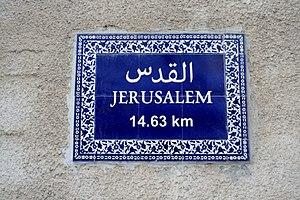
Une borne kilométrique dans le centre de Ramallah.
Ramallah est la capitale administrative de facto de l'Autorité palestinienne, située dans la zone de collines du centre de la Cisjordanie, à environ 15 km au nord de Jérusalem. L'altitude moyenne de la ville est de 900 m.